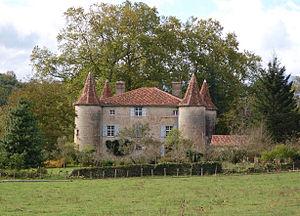
Cet article recense de manière non exhaustive les châteaux, maisons fortes, mottes castrales, situés dans le département français des Pyrénées-Atlantiques. Il est fait état des inscriptions et classements au titre des monuments historiques.
Bussunarits-Sarrasquette est une commune française, située dans le département des Pyrénées-Atlantiques en région Nouvelle-Aquitaine.
Cet article recense une partie des monuments historiques des Pyrénées-Atlantiques, en France.